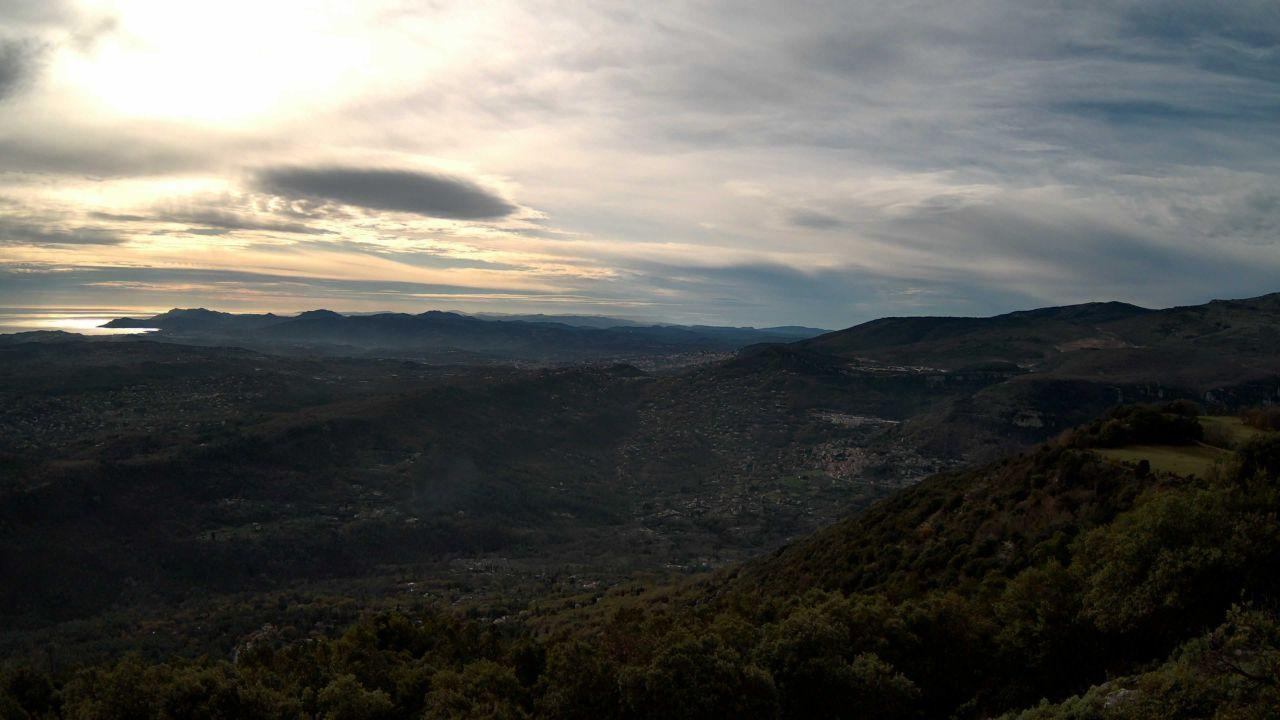
Fire: no
Smoke: yes